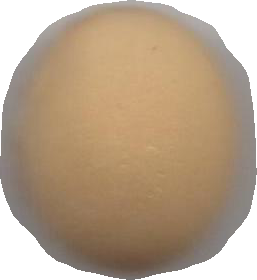
Variety: Grobogan